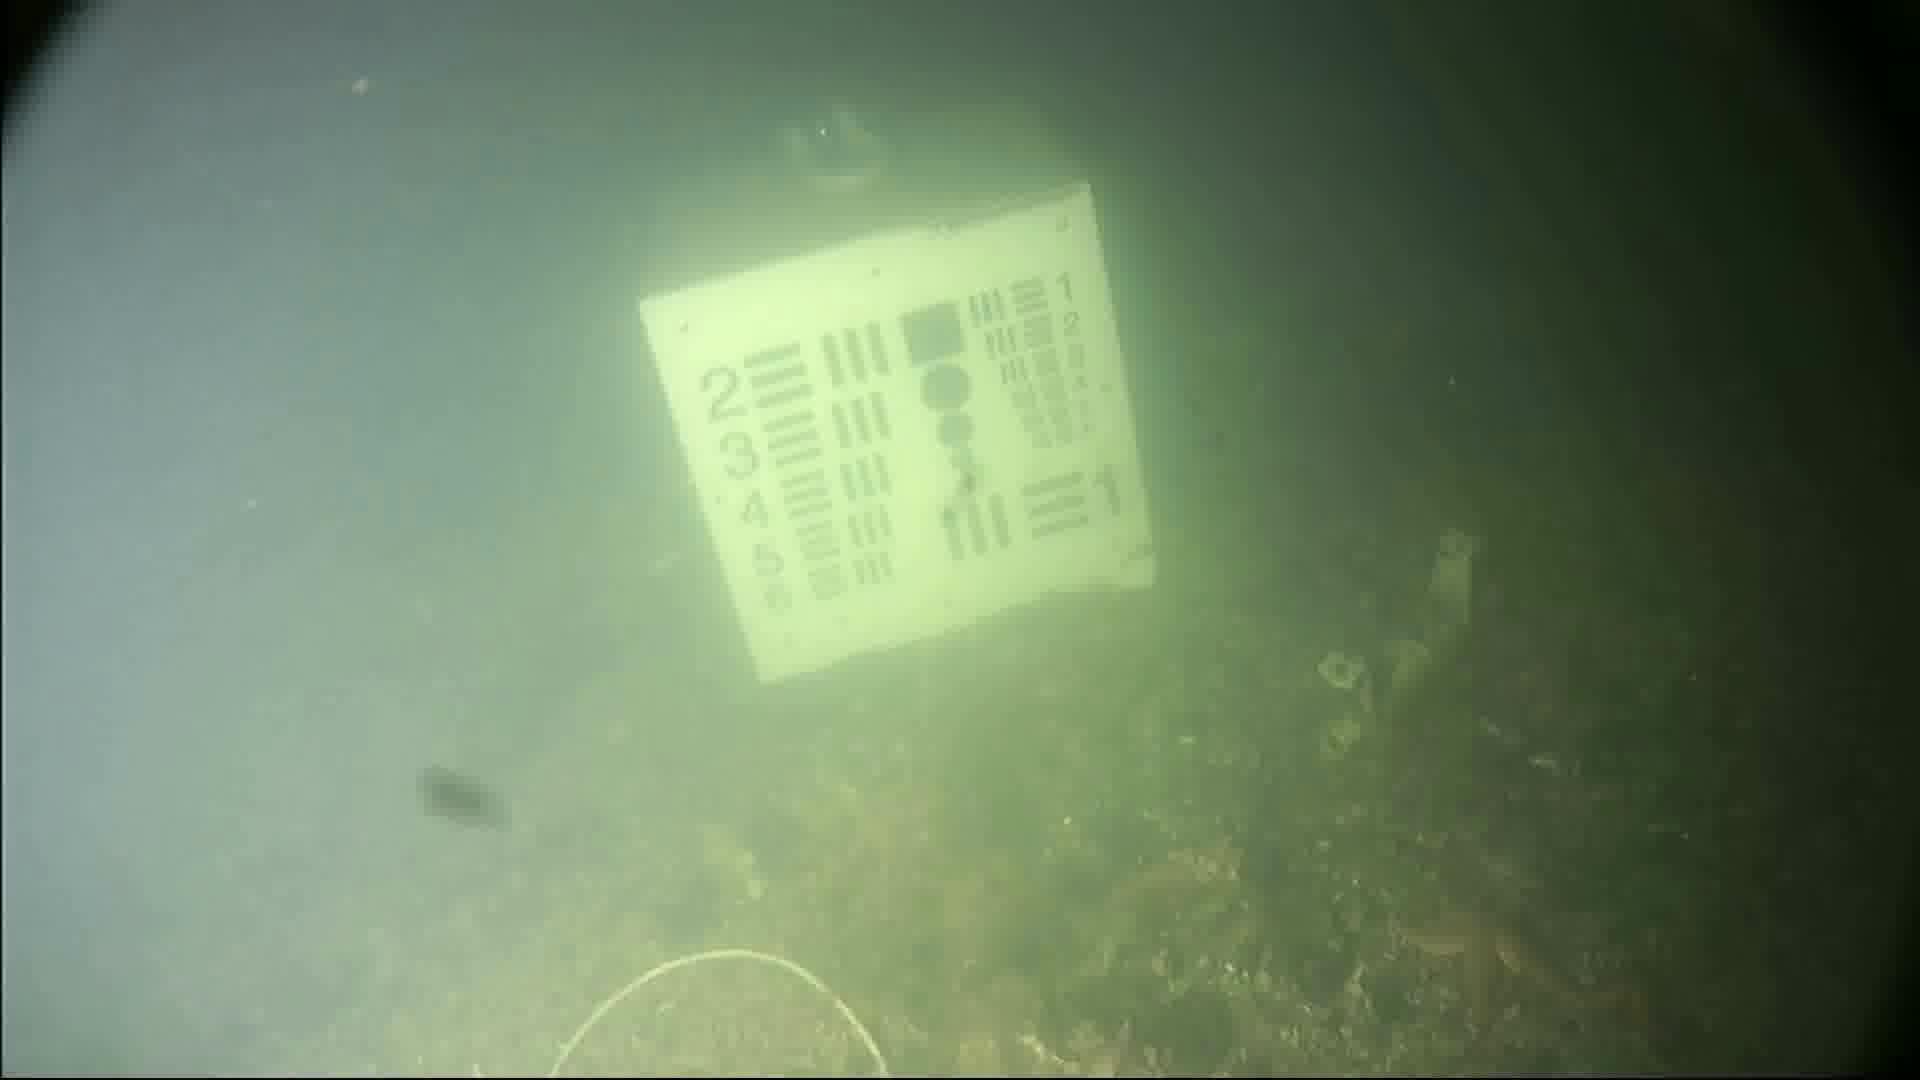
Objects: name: starfish
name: jellyfish